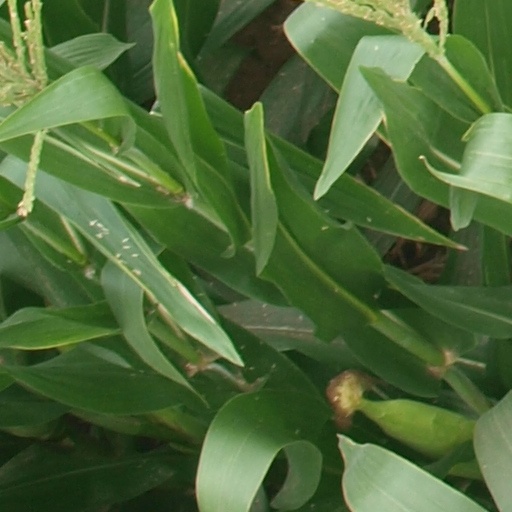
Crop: maize; corn